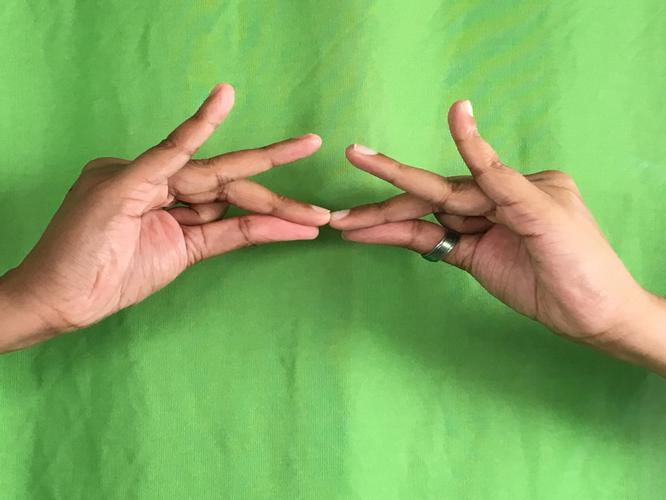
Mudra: Sakata
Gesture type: double_hand